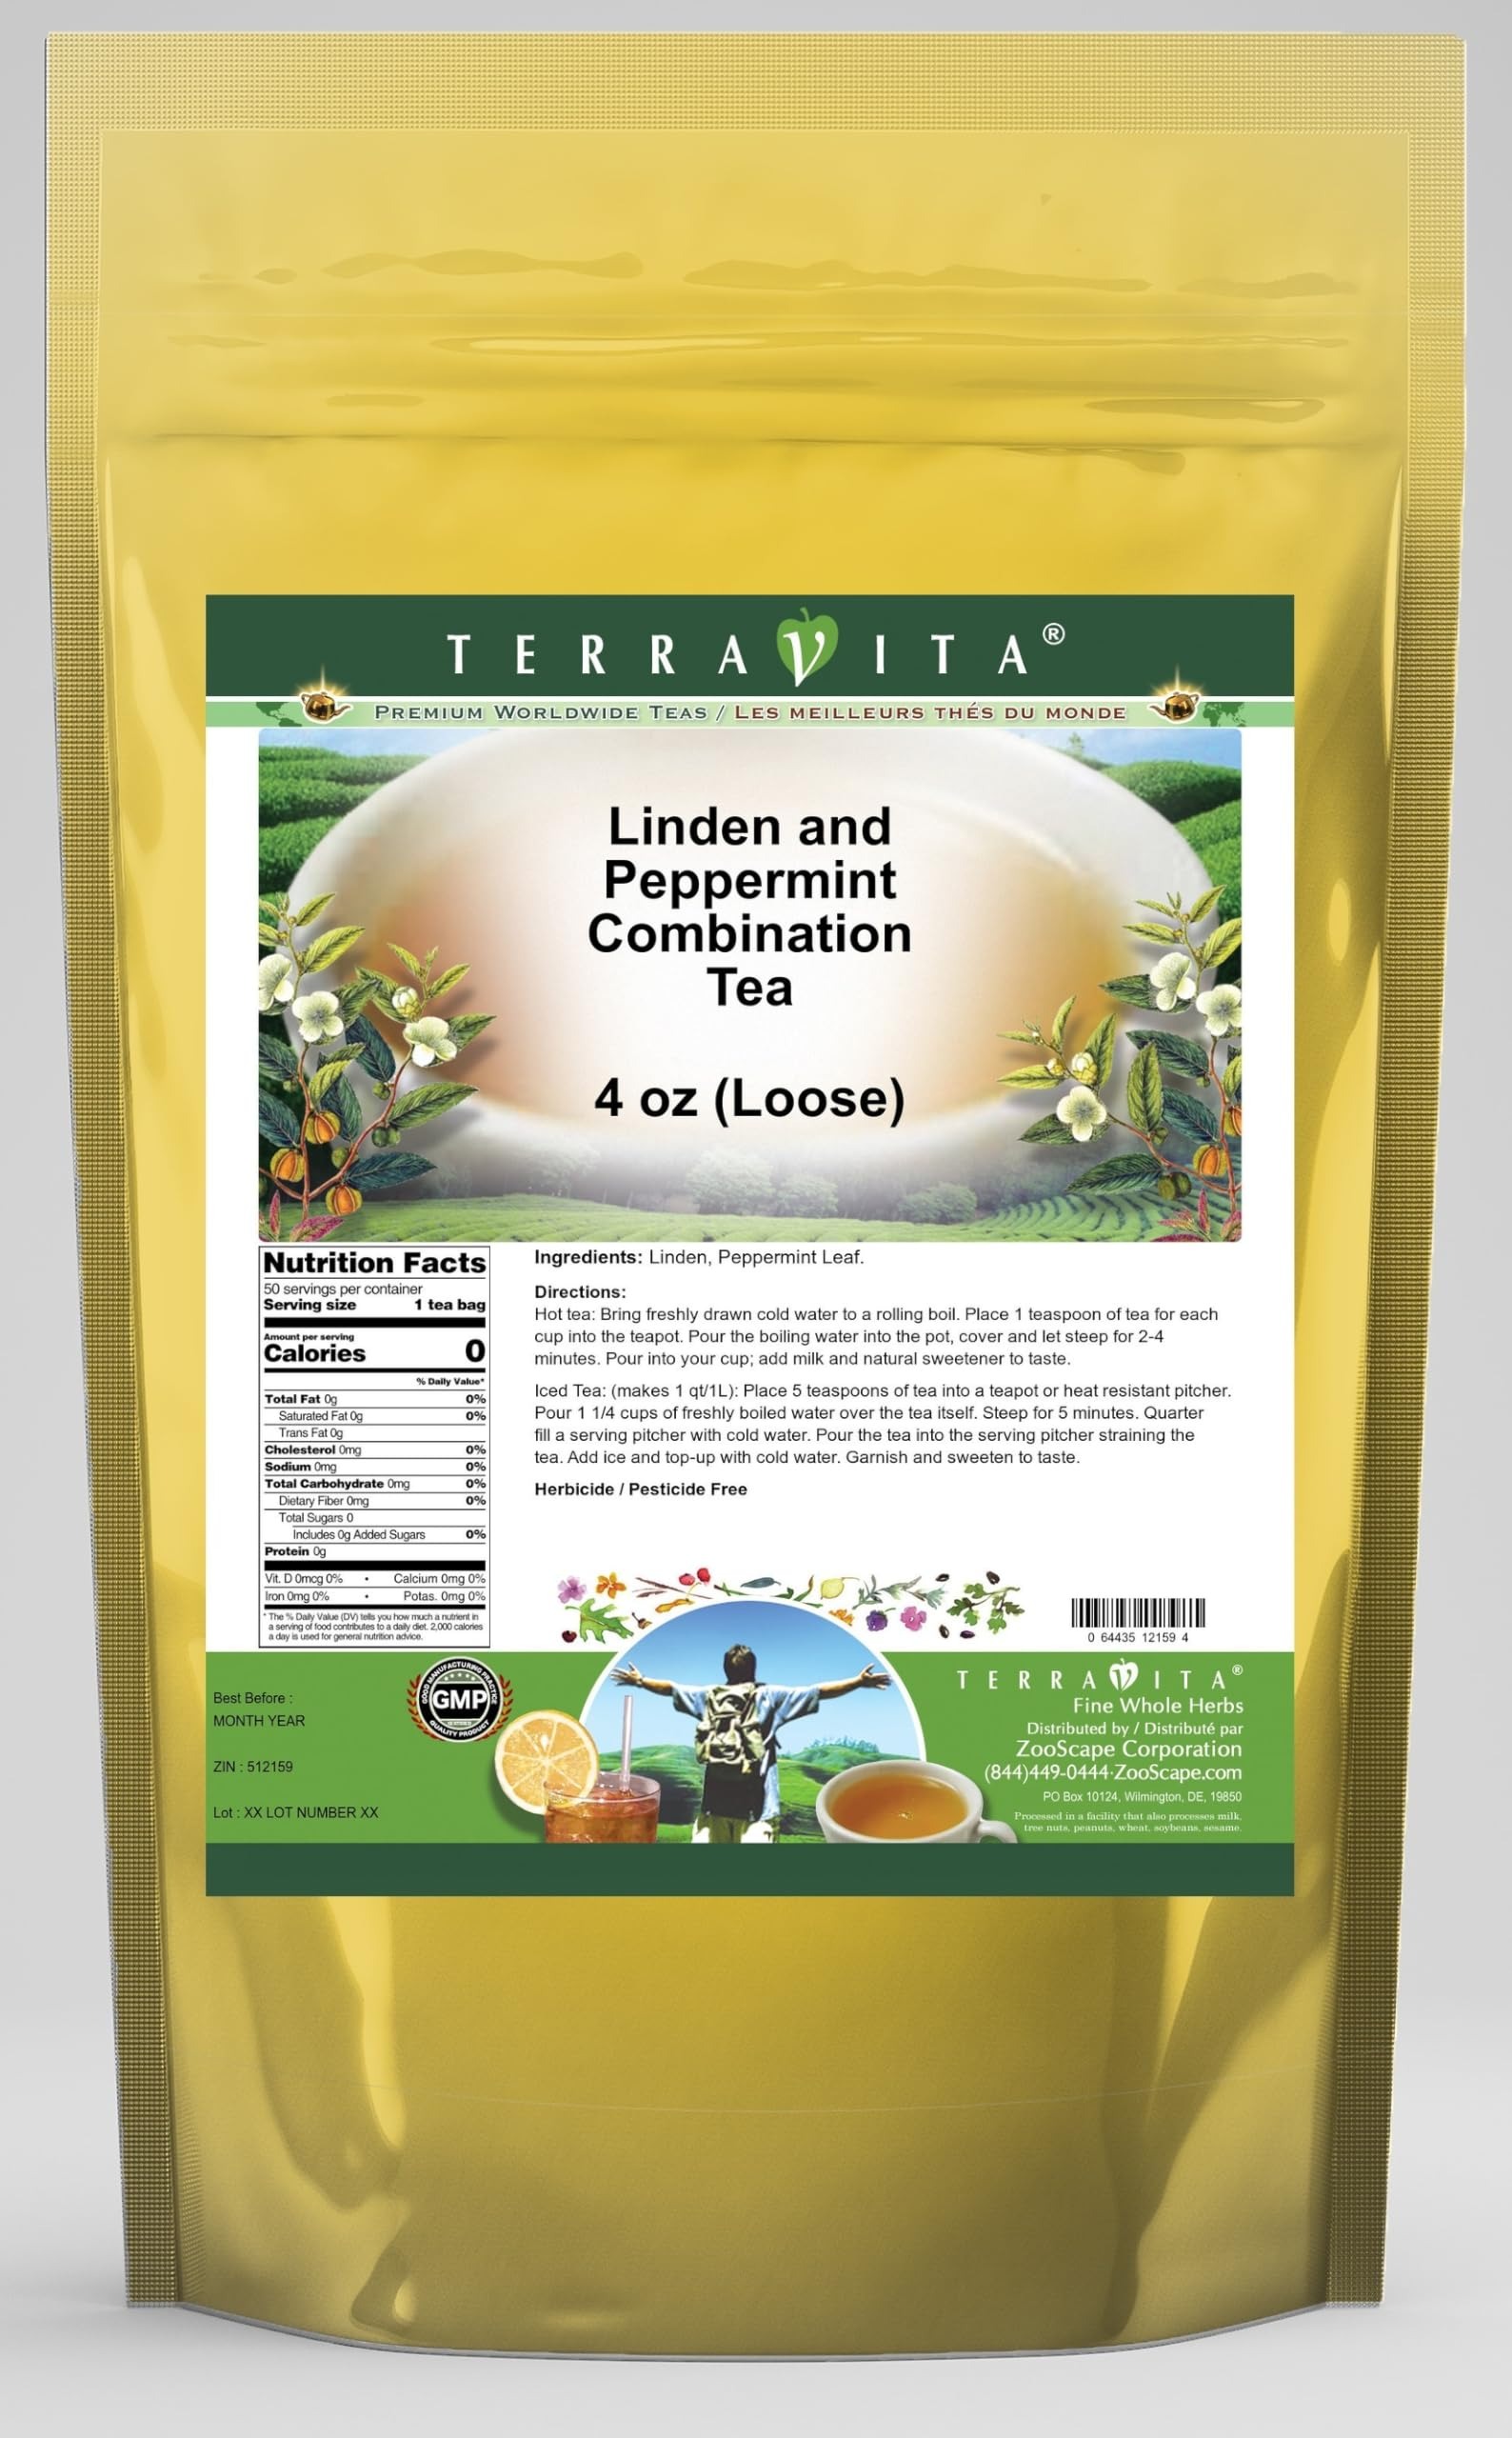
Item Name: Linden and Peppermint Combination Tea (Loose) - Linden and Peppermint (4 oz, ZIN: 512159) - 2 Pack
Bullet Point 1: Linden and Peppermint Combination Tea (Loose) - Linden and Peppermint (4 oz, ZIN: 512159)
Bullet Point 2: No fillers.
Bullet Point 3: Manufacturer: TerraVita
Bullet Point 4: Size: 4 oz
Bullet Point 5: Loose Leaf Herbal Tea - Packed in a convenient upright pouch!
Product Description: Linden and Peppermint Combination Tea (Loose) - Linden and Peppermint (4 oz, ZIN: 512159)<BR><BR>Packaged in the United States in a GMP certified facility (Good Manufacturing Practice).<BR><BR>No fillers.<BR><BR>Manufacturer: TerraVita<BR><BR>Size: 4 oz<BR><BR>Loose Leaf Herbal Tea - Packed in a convenient upright pouch!<BR><BR>Ingredients: Linden, Peppermint Leaf
Value: 8.0
Unit: Ounce

Price: 28.94